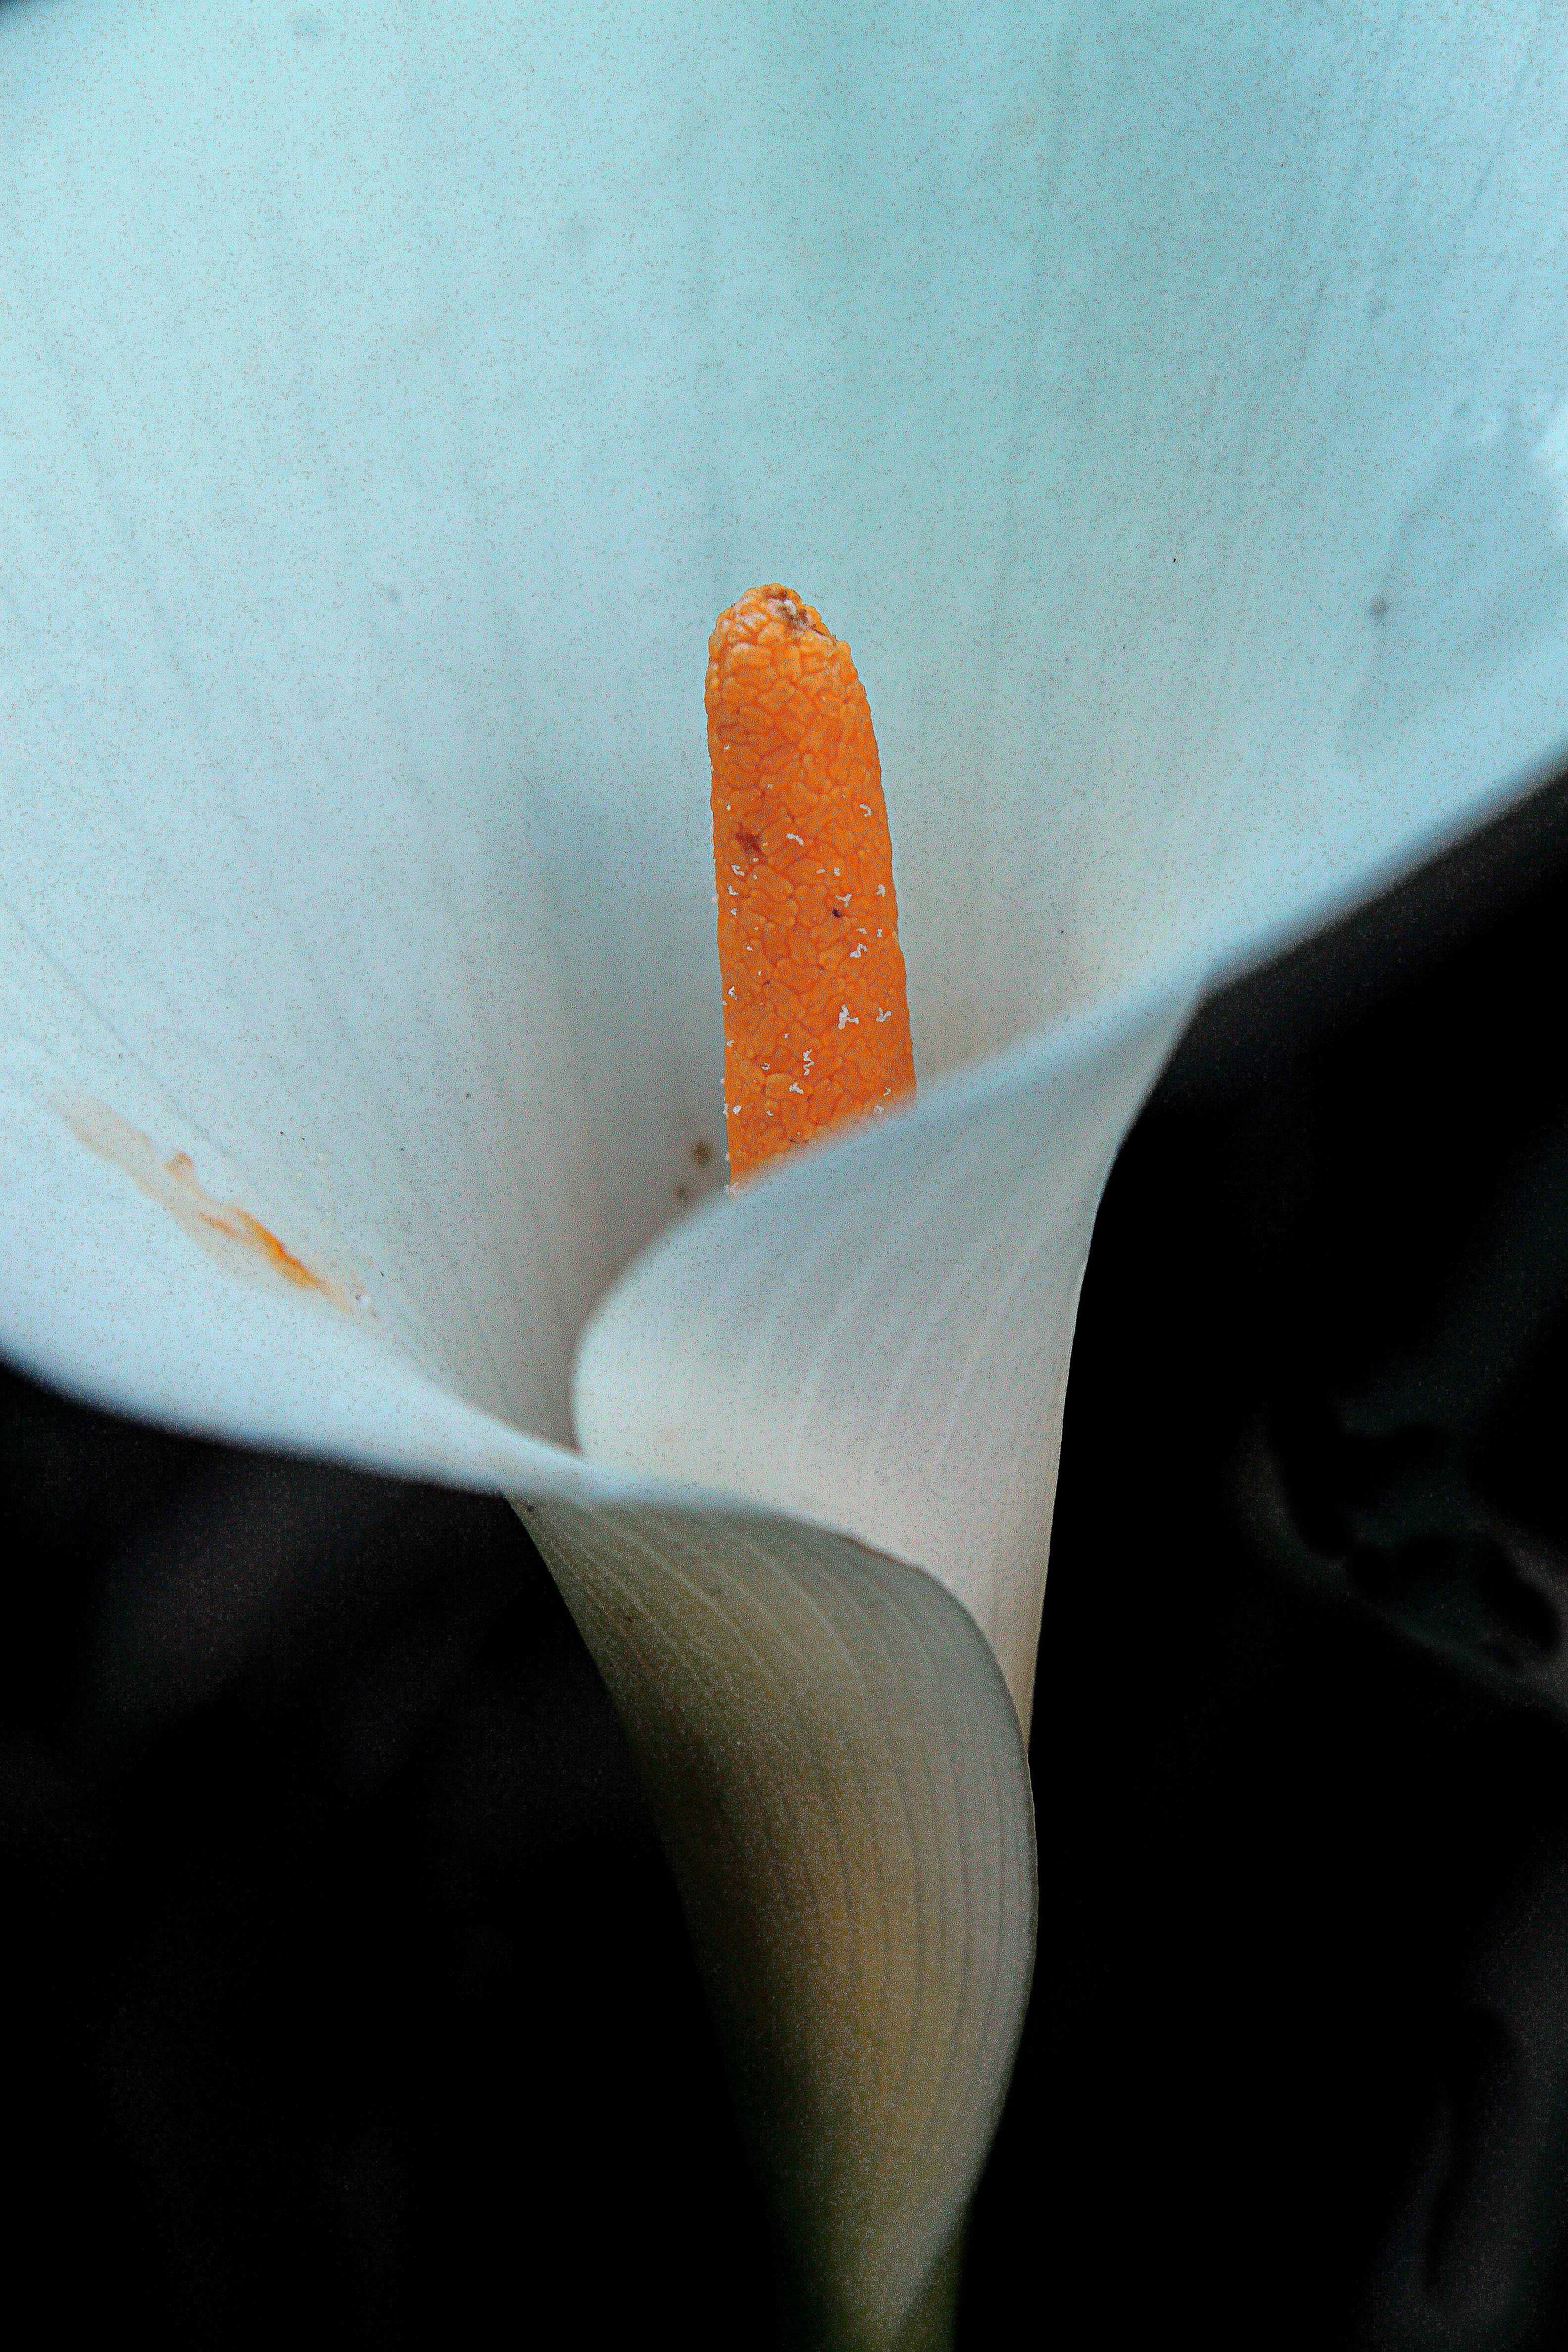
hand, plant, white, photography, leaf, flower, petal, green, reflection, red, color, blue, yellow, close up, organ, ggl1, floresflowers, macrocanoneos500d, macro photography, plant stem